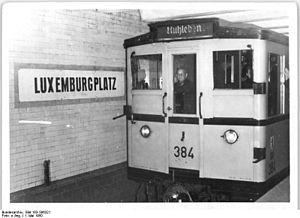
Rosa-Luxemburg-Platz est une station du métro de Berlin, située sur la place éponyme dans le quartier de Mitte. La station est sur la ligne souterraine U2.
Le métro de Berlin est un réseau de transport en commun desservant la capitale allemande. Il forme avec le réseau de S-Bahn et le réseau de tramway l'armature des transports publics de la capitale allemande.